Jusuf Prazina

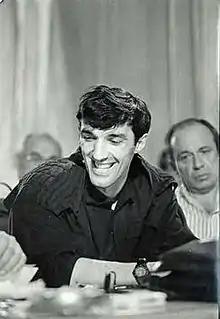
Jusuf Prazina in besieged Sarajevo, 1992

Jusuf "Juka" Prazina (7 September 1963 – 4 December 1993) was a Bosnian organized crime figure and warlord during the Bosnian War.